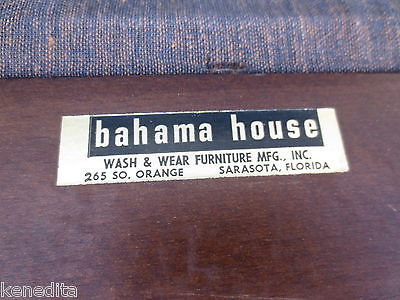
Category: sofa